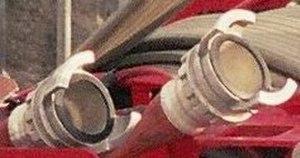
Demi-raccord symétrique Guillemin d'un tuyau d'incendie
Le raccord symétrique Guillemin, appelé couramment en France raccord sapeur pompier et raccord DSP, est un dispositif mécanique de raccordement de deux éléments de tuyaux.
Les tuyaux d'incendie sont des tuyaux servant à transporter l'eau dans les dispositifs hydrauliques de lutte contre l'incendie.